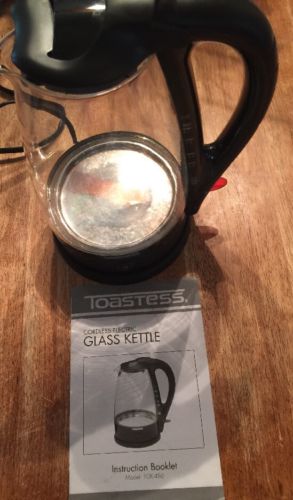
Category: kettle